Horse meat

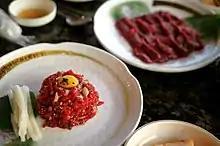
Korean "Malgogi-yukhoe" (horse meat tartare)

In the Netherlands, smoked horse meat is sold as sliced meat and eaten on bread. , a southern Dutch stew, is made with horse meat as main ingredient. There are also beef-based variants. Horse meat is also used in sausages ( and "frikandel"), fried fast food snacks and ready-to-eat soups.